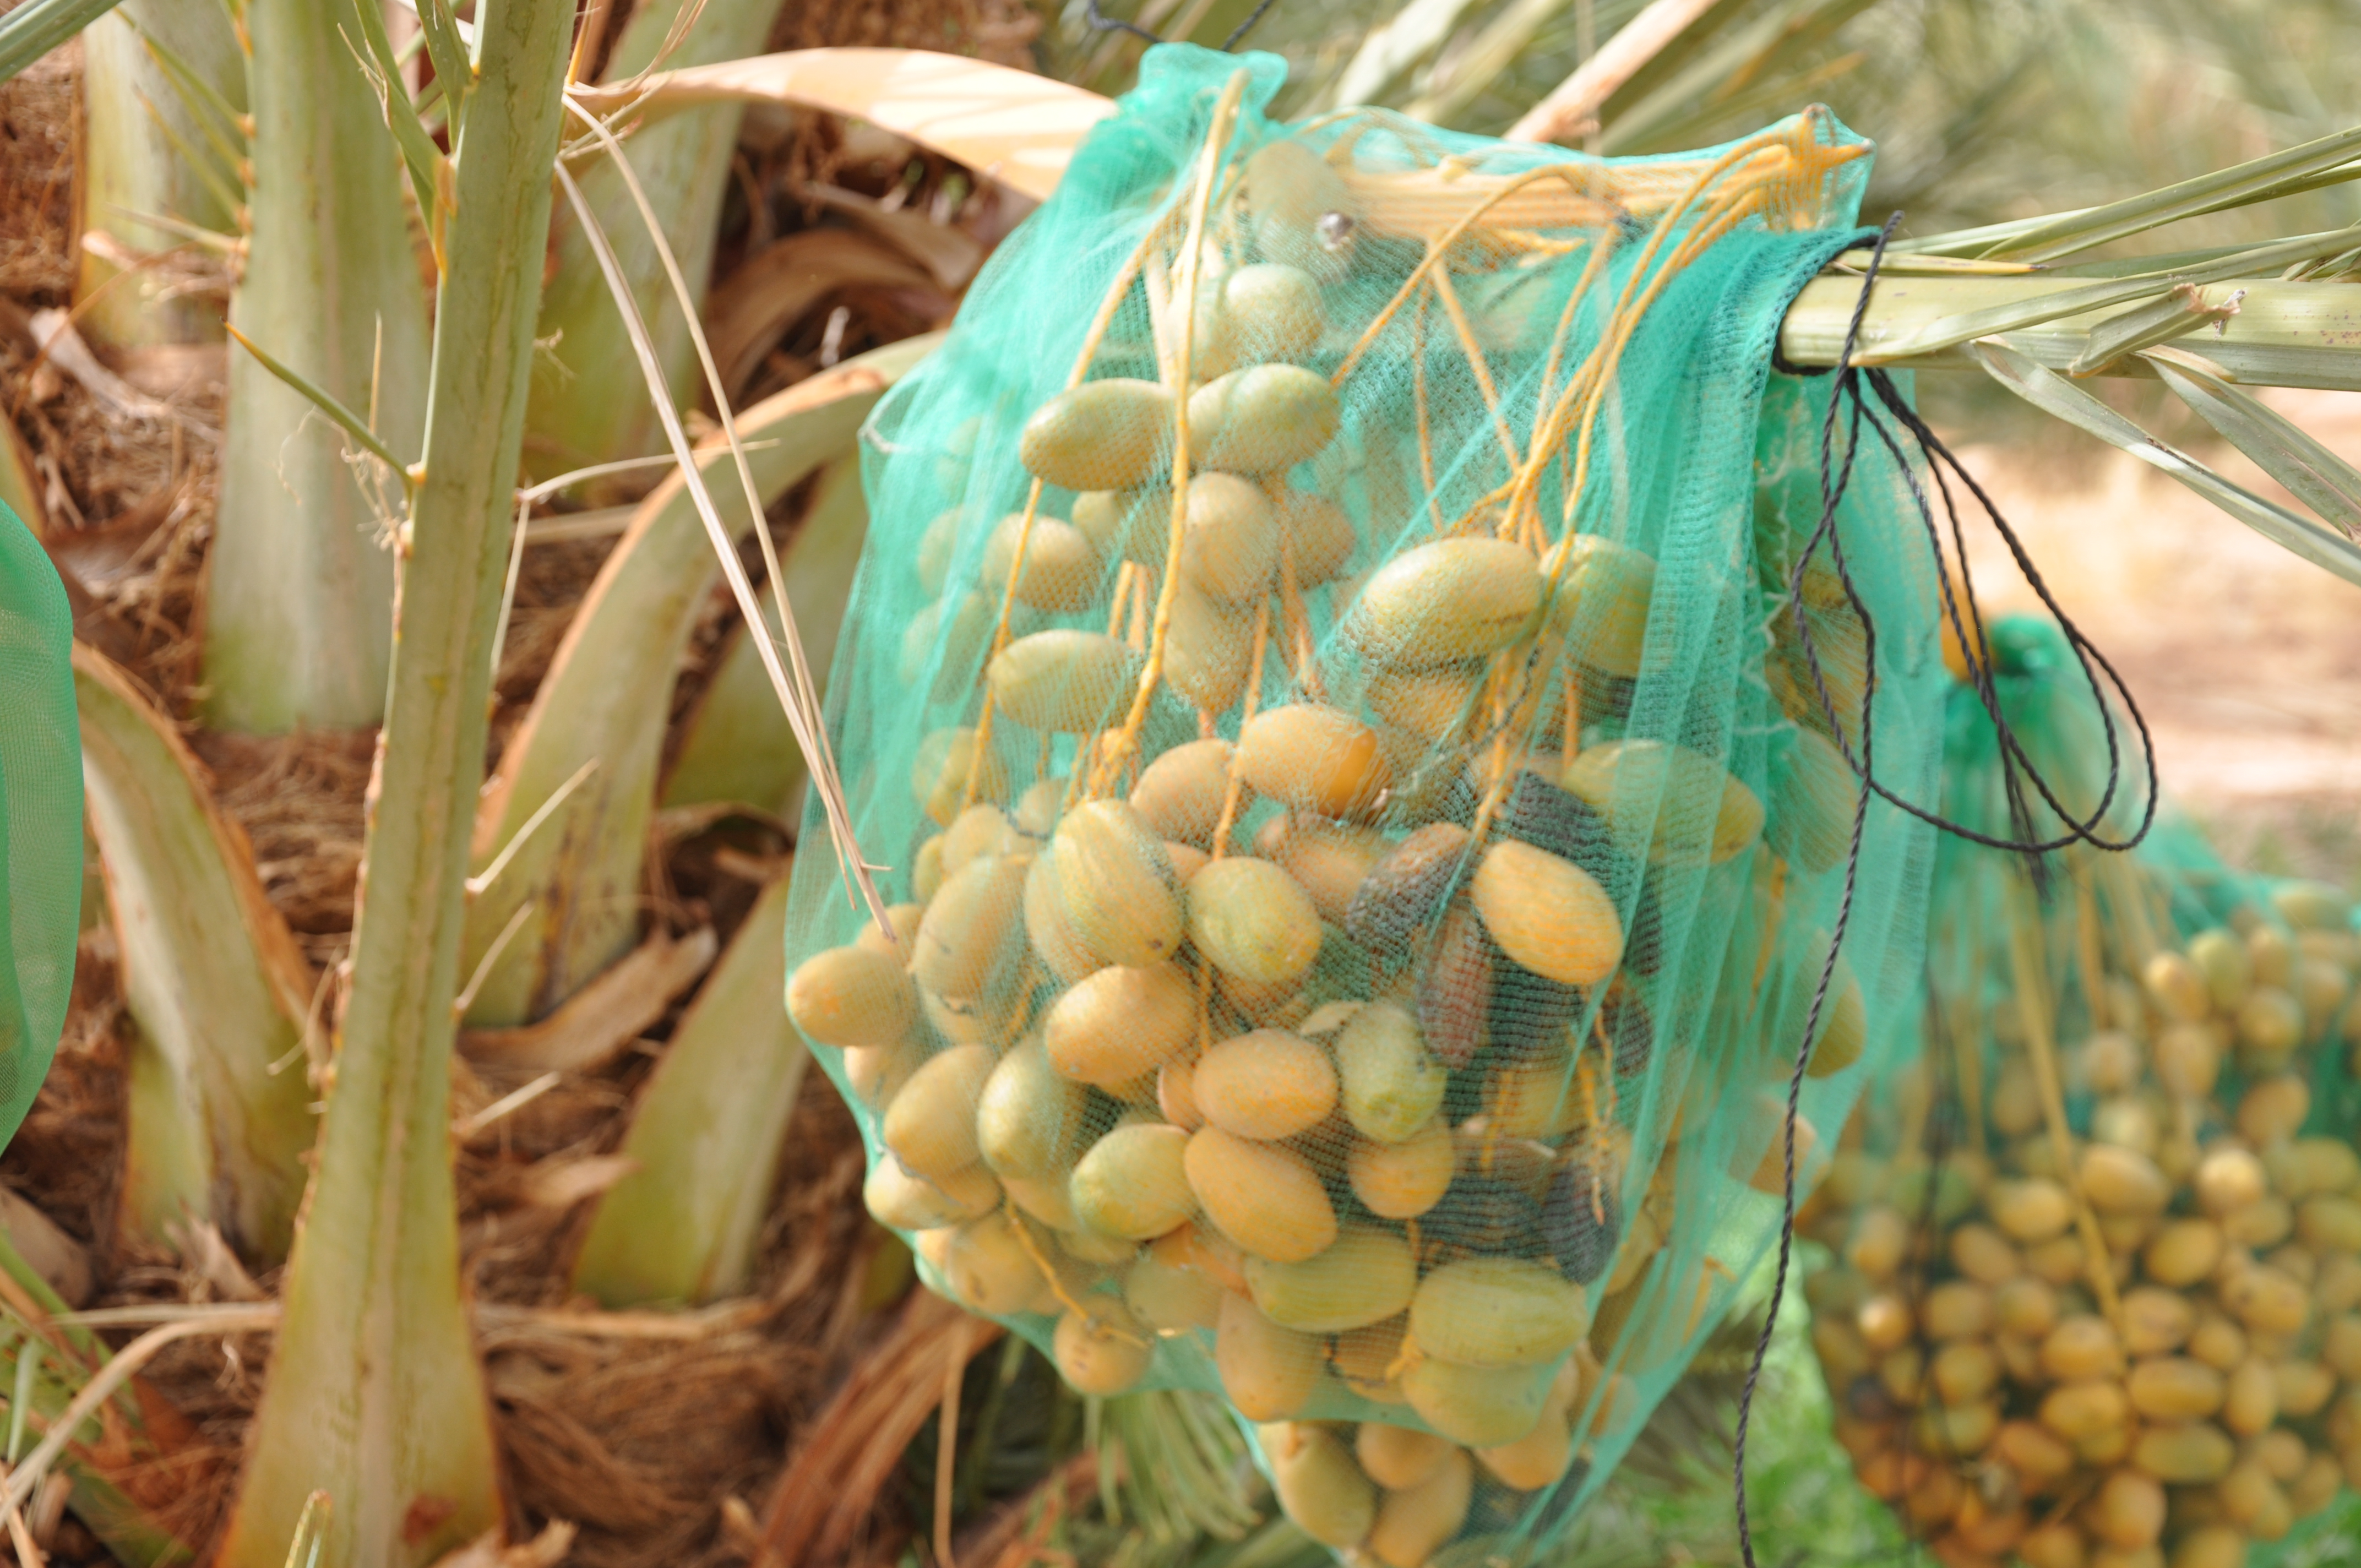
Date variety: Boumajhoul